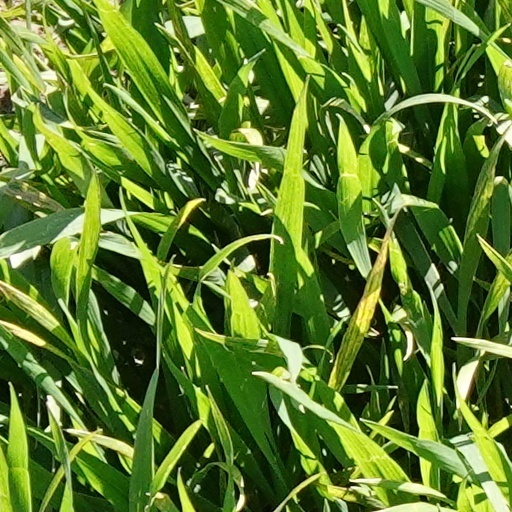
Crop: wheat